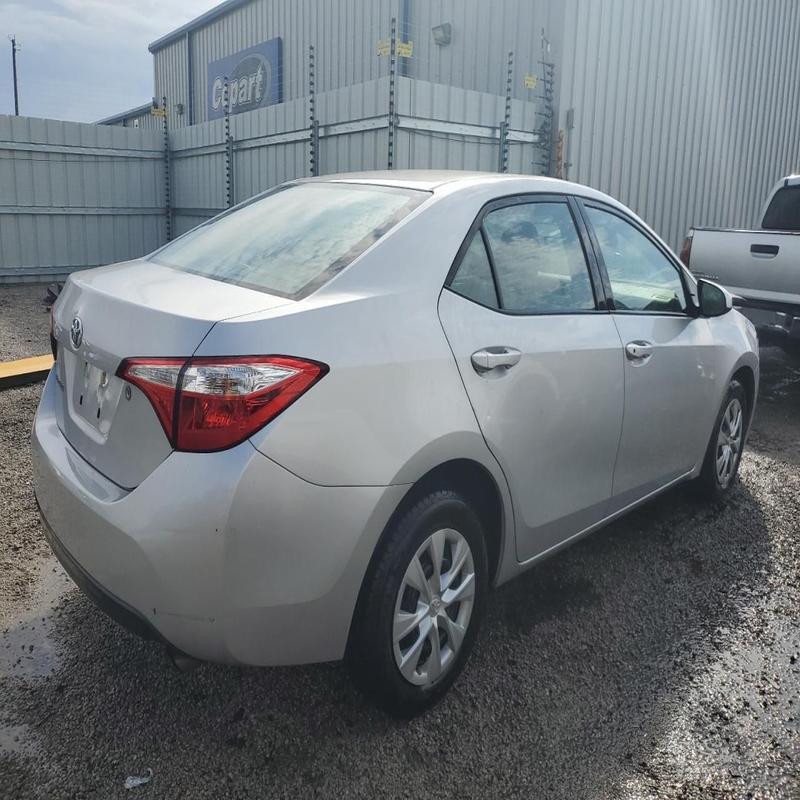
Aucun dommage détecté.
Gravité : aucun